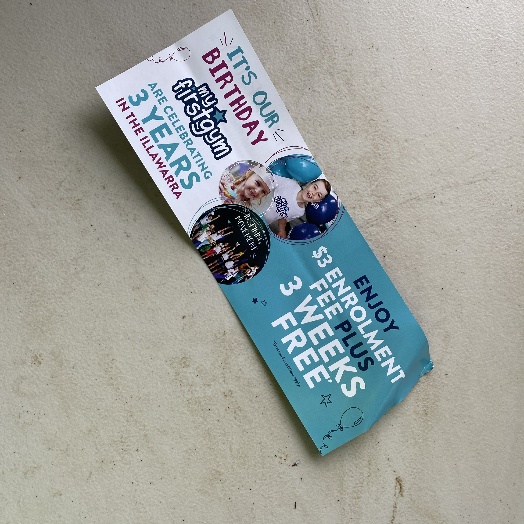
Label: Paper